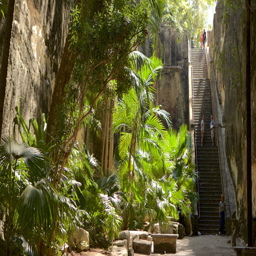
staircase which includes a gorge or canyon and rainforest as well as a small group of people